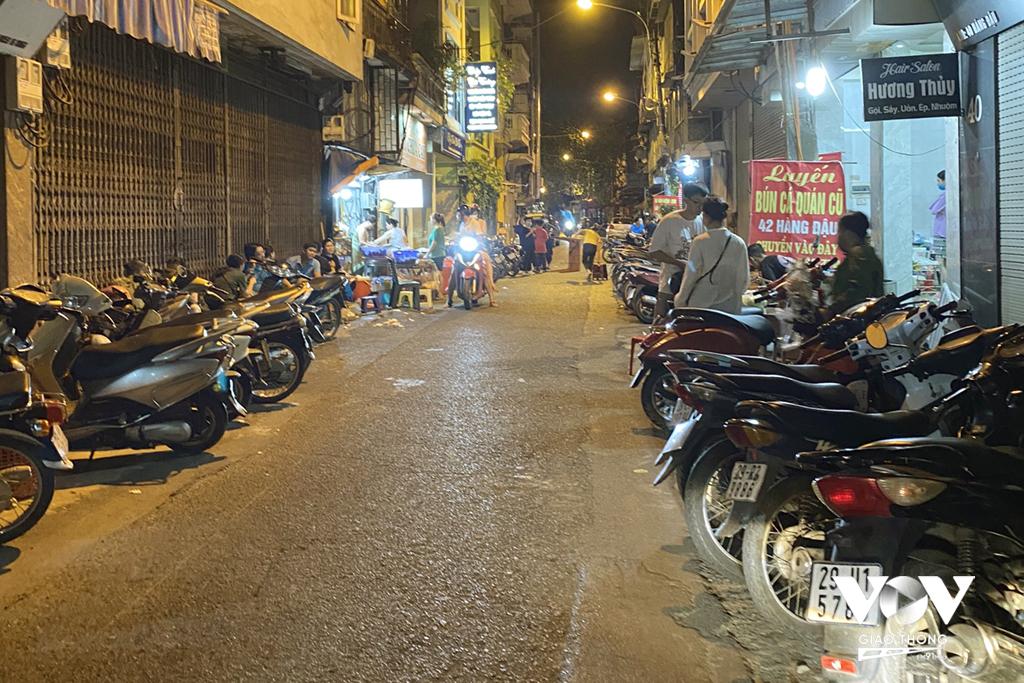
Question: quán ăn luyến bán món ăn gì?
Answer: quán ăn bán món bún cá